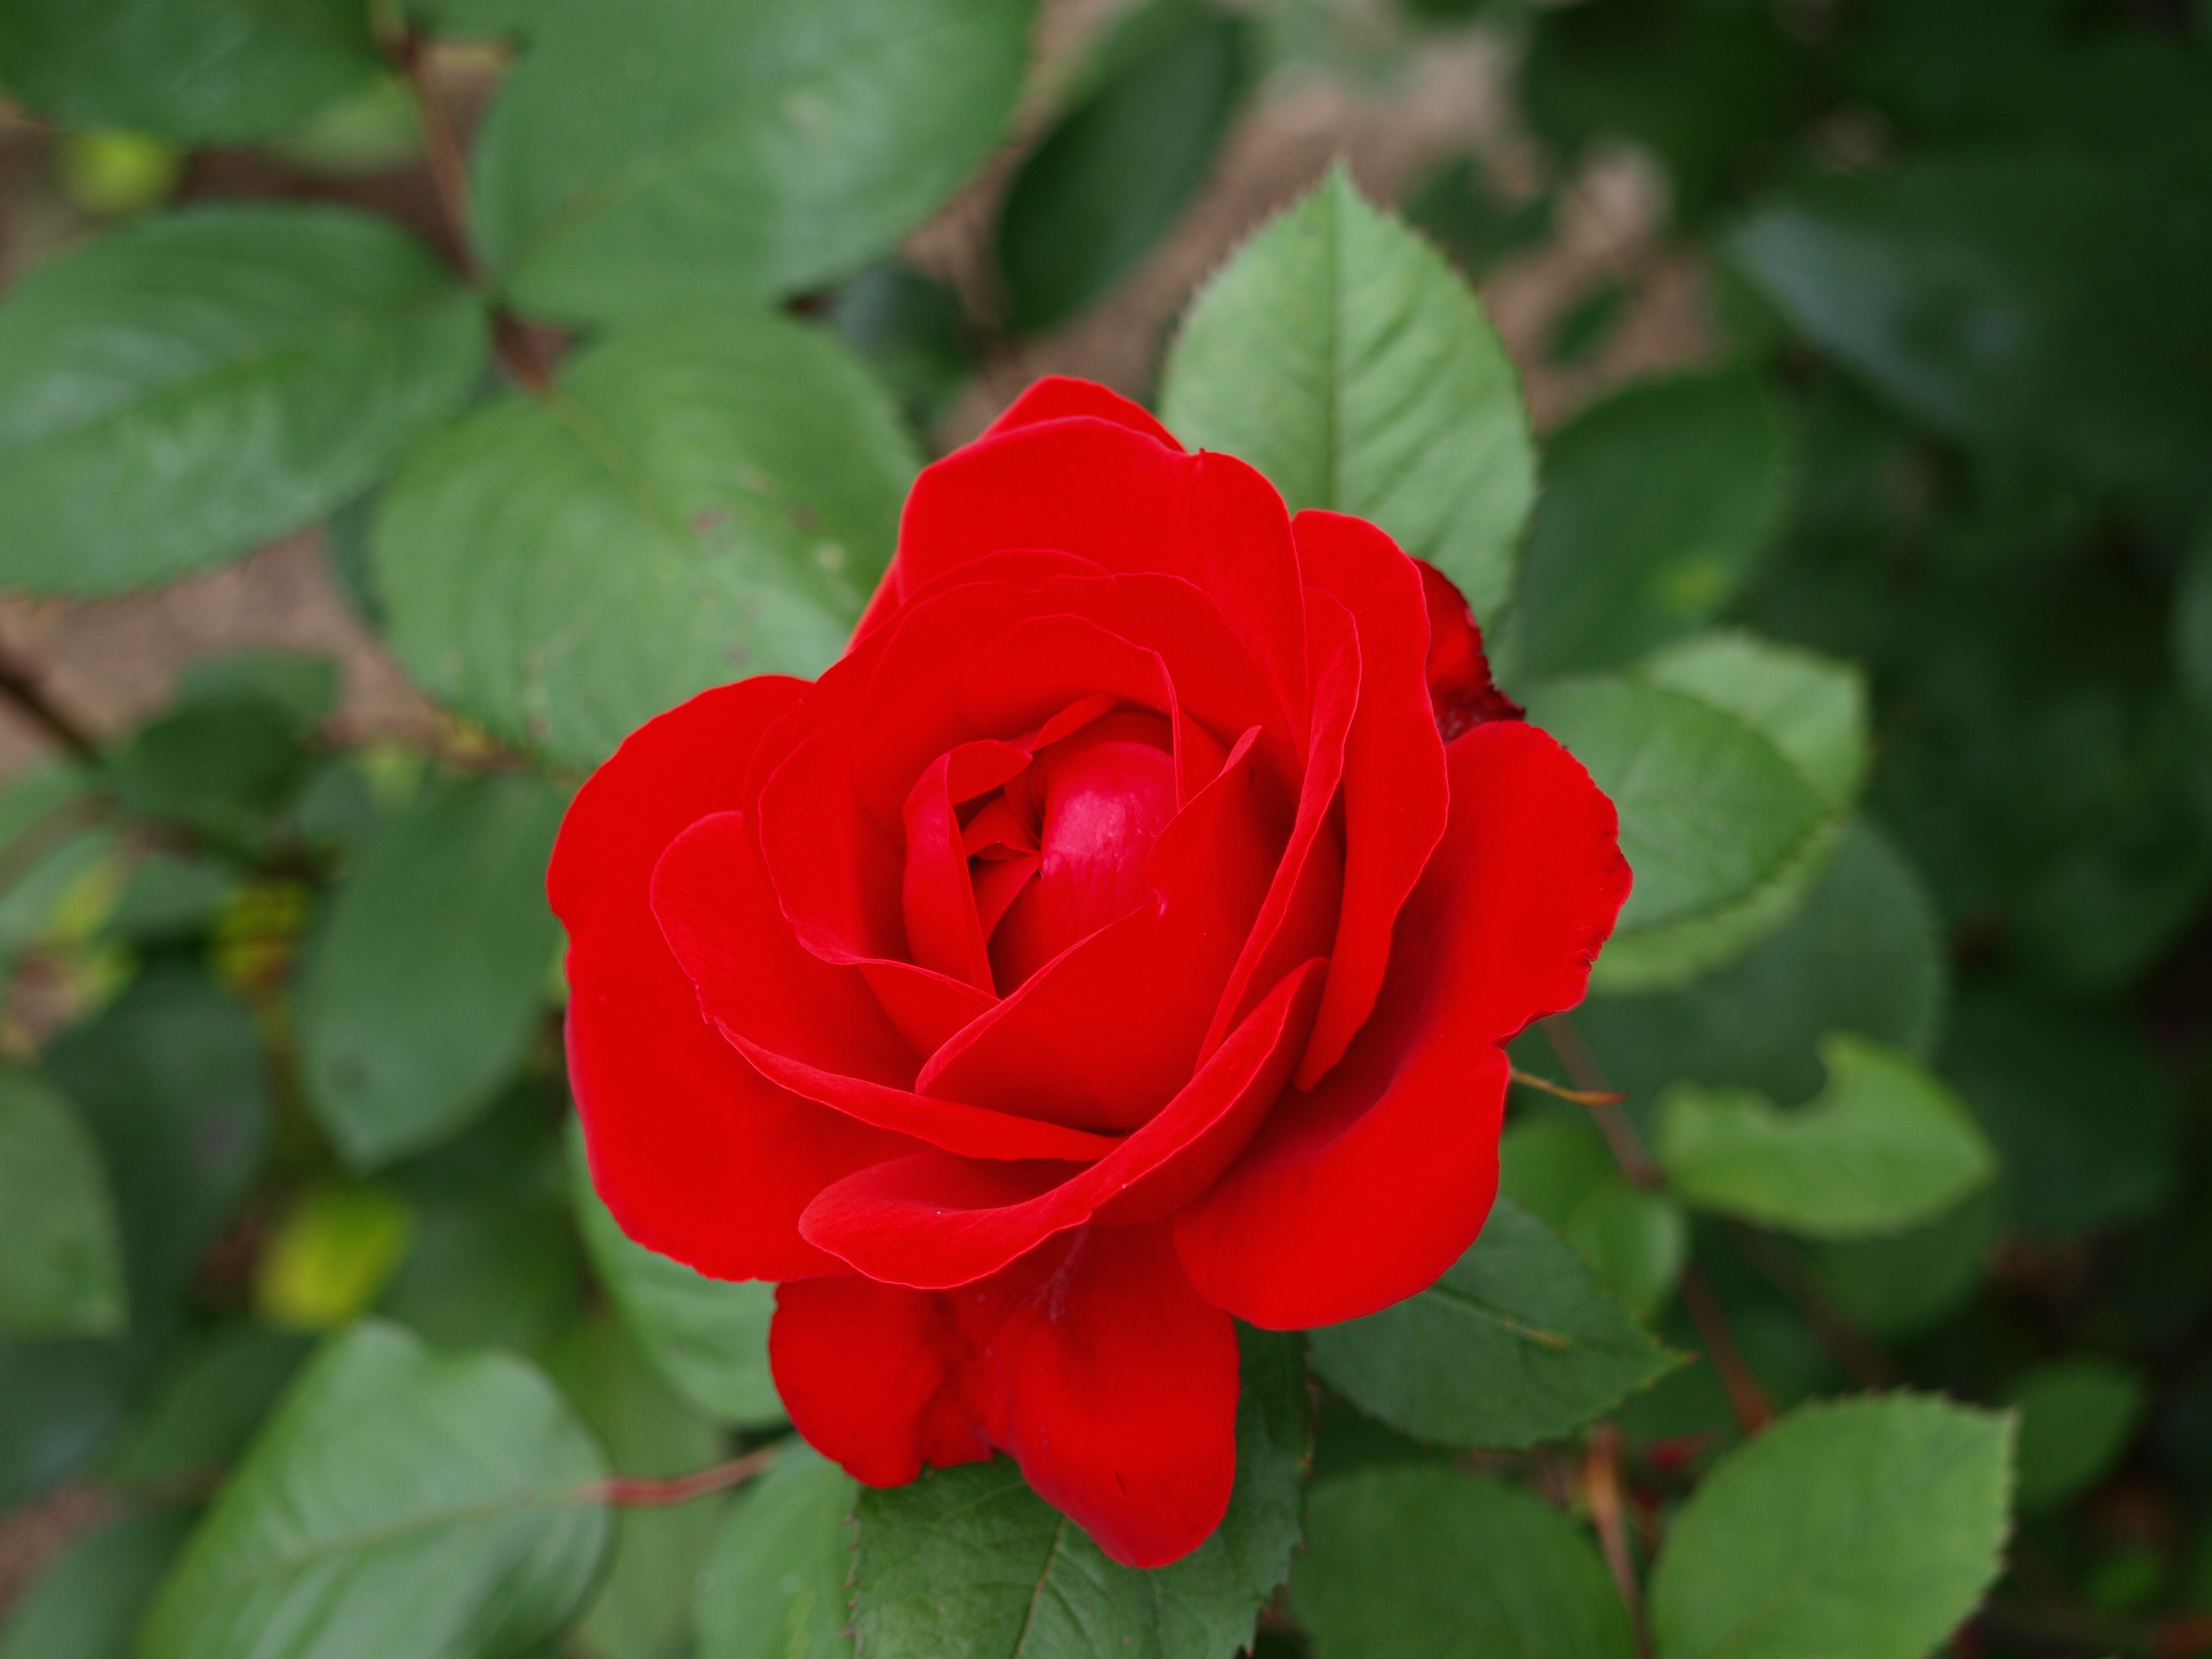
blossom, plant, leaf, flower, petal, bloom, rose, red, botany, flora, red rose, flowers, roses, beauty, floribunda, fragrance, rose bloom, macro photography, flowering plant, garden roses, rose family, annual plant, land plant, rosa centifolia, rose order